The Cobweb (1955 film)

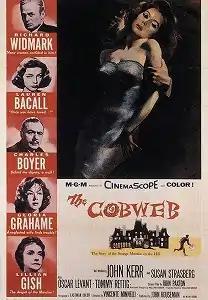
Theatrical release poster

The Cobweb is a 1955 American Eastmancolor MGM drama film. It was directed by Vincente Minnelli and written by John Paxton with additional dialogue by William Gibson, based on the latter's 1954 novel of the same name. The film stars Richard Widmark, Lauren Bacall, Charles Boyer, and Gloria Grahame.